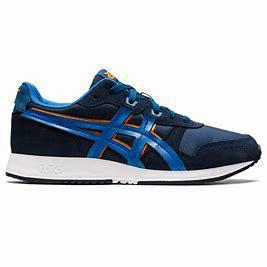
Brand: Asics
Model: Lyte Classic